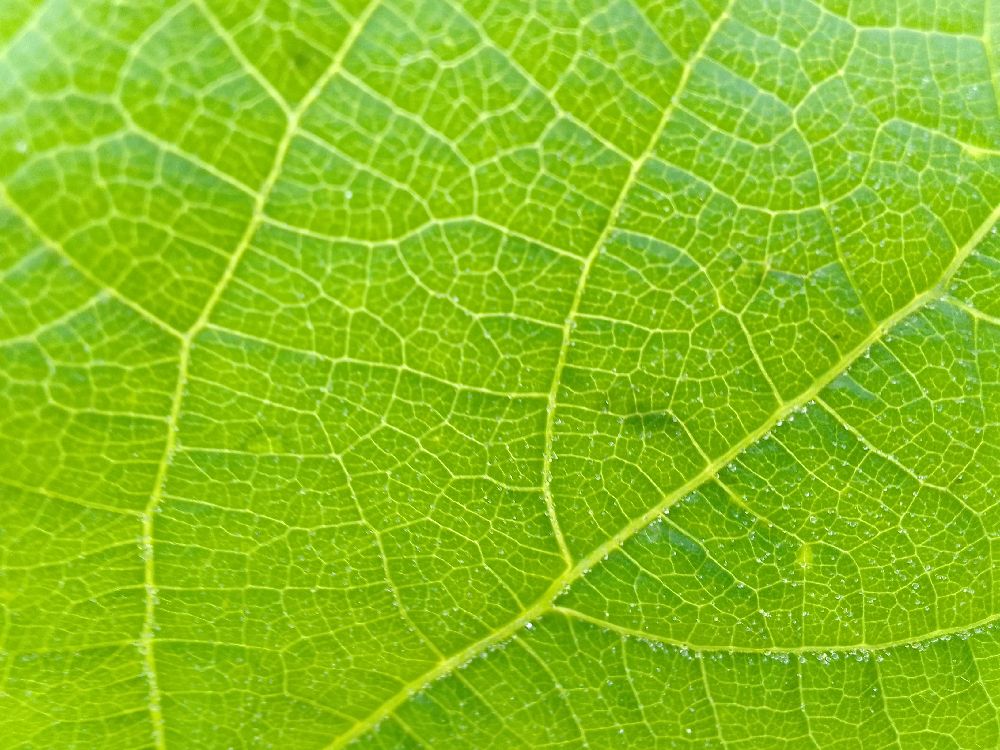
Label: healthy